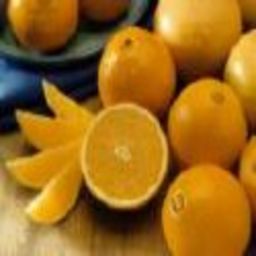
Label: Orange